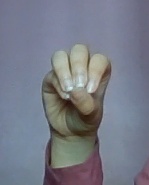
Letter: ha